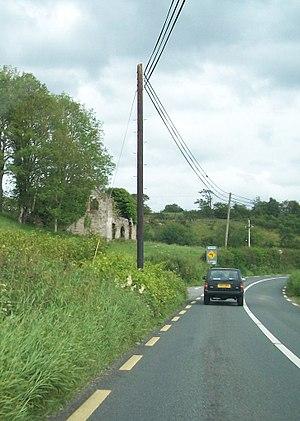
Killyneary est un townland dans la paroisse civile de Templeport, comté de Cavan, en Irlande. Il se situe dans la paroisse catholique romaine de Templeport et la baronnie de Tullyhaw.